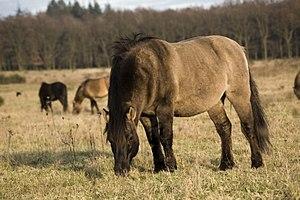
La domestication du cheval est l'ensemble des processus de domestication qui conduit l'espèce humaine à maîtriser puis à utiliser l'espèce Equus caballus à son profit grâce au contrôle des naissances et à l'élevage de ces animaux pour la consommation, le combat, le travail et le transport. De nombreuses théories sont proposées, tant en termes d'époque, de nombre de foyers de domestication, que de types, espèces ou sous-espèces de chevaux domestiqués. Plus tardive que pour les espèces animales alimentaires, la domestication du cheval est difficile à dater avec précision. Les premiers apprivoisements pourraient remonter à la fin du Paléolithique supérieur, 8 000 ans avant notre ère. La première preuve archéologique d'une domestication remonte à 3 500 av. J.-C. dans les steppes au nord du Kazakhstan ; elle est le fait de la culture Botaï. Ces chevaux ne sont pas à l'origine des chevaux domestiques actuels, mais des chevaux de Przewalski, redevenus sauvages. D'autres éléments suggèrent des foyers de chevaux sauvages puis de domestication distincts dans la péninsule Ibérique, et peut-être la péninsule Arabique.
La domestication du cheval est l'ensemble des processus de domestication qui conduit l'espèce humaine à maîtriser puis à utiliser l'espèce Equus caballus à son profit grâce au contrôle des naissances et à l'élevage de ces animaux pour la consommation, le combat, le travail et le transport. De nombreuses théories sont proposées, tant en termes d'époque, de nombre de foyers de domestication, que de types, espèces ou sous-espèces de chevaux domestiqués. Plus tardive que pour les espèces animales alimentaires, la domestication du cheval est difficile à dater avec précision. Les premiers apprivoisements pourraient remonter à la fin du Paléolithique supérieur, 8 000 ans avant notre ère. La première preuve archéologique d'une domestication remonte à 3 500 av. J.-C. dans les steppes au nord du Kazakhstan ; elle est le fait de la culture Botaï. Ces chevaux ne sont pas à l'origine des chevaux domestiques actuels, mais des chevaux de Przewalski, redevenus sauvages. D'autres éléments suggèrent des foyers de chevaux sauvages puis de domestication distincts dans la péninsule Ibérique, et peut-être la péninsule Arabique.